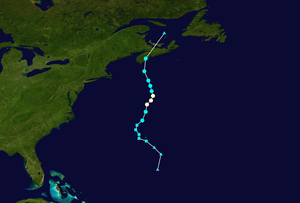
La saison cyclonique 2001 dans l'océan Atlantique nord commence officiellement le 1ᵉʳ juin et se finit le 30 novembre 2001. Elle respecte ces conventions en commençant le 5 juin avec la tempête tropicale Allison et en se terminant le 6 décembre avec l'ouragan Olga. Elle est cependant au-dessus de la moyenne en termes d'activité. Les tempêtes de cette saison ayant causé le plus de dégâts sont la tempête tropicale Allison, qui a causé de très grandes inondations au Texas, l'ouragan Iris qui a frappé le Belize, et l'ouragan Michelle, qui a frappé plusieurs pays. Trois cyclones tropicaux ont frappé les États-Unis, trois ont directement affecté le Canada et trois autres ont directement affecté le Mexique et l'Amérique centrale. Au total, la saison a fait 105 blessés et a causé 7,1 milliards de dollars de dégâts. En raison de leur très grande force, les noms d'Allison, Iris et de Michelle ont été retirés de la liste de l'Organisation météorologique mondiale.
L’ouragan Karen est s'est formé en octobre de la saison des ouragans de l'Atlantique 2001 à partir de l'interaction entre un front froid et un creux barométrique en altitude le 10 octobre au sud des Bermudes. Il s'est rapidement renforcé en tant que cyclone extratropical qui est passée près de cet archipeldes Bermudes le 12 octobre, produisant des vents de force ouragan. Il s'est ensuite organisé pour devenir une tempête subtropicale et devenir un cyclone tropical le 13 octobre. Karen s'est alors renforcé pour atteindre des vents de 130 km/h, soit un ouragan de catégorie 1 sur l'échelle de Saffir-Simpson. Après avoir faibli sur des eaux plus froides, il a touché terre en Nouvelle-Écosse sous forme de tempête tropicale avant de redevenir extratropical.